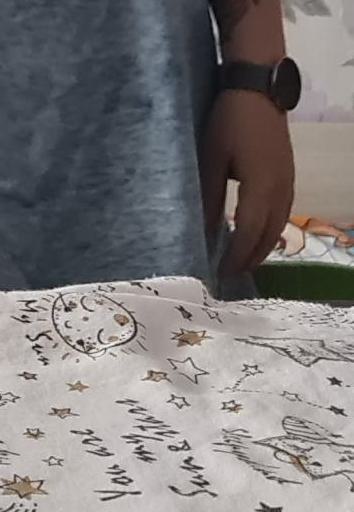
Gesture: no_gesture